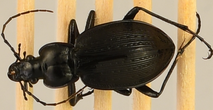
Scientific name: Carabus goryi
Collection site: Mountain Lake Biological Station NEON (MLBS), plot MLBS_008